Food critic

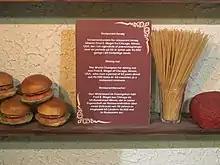
Sign acknowledging record of 46,000 meals eaten by food critic Fred E. Magel

Fred Magel holds the Guinness World Record for most restaurants eaten at in a lifetime. Magel never married; he dedicated his life to passion as a food critic. He dined at over 46,000 restaurants in sixty countries in fifty years, for every meal three times a day (Magel’s house in Illinois did not have a kitchen). In 1970, Magel wrote a letter to the Guinness World Records stating, “I dine to live, and not live to eat.”